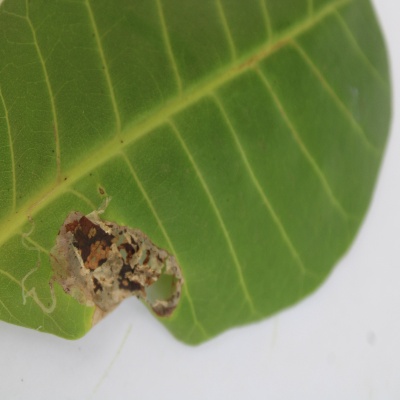
Crop: Cashew
Condition: leaf miner